Josh Reynolds (American football)

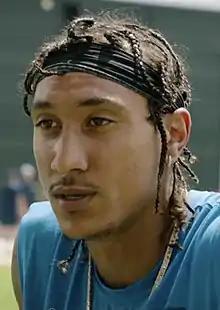
Reynolds with the Titans in 2021

On March 23, 2021, Reynolds signed a one-year contract with the Tennessee Titans. He appeared in only five games for the Titans, catching 10 passes for 90 yards with no touchdowns. On November 9, 2021, Reynolds was waived.